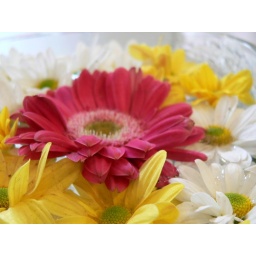
these flower's floating on water of a big glass bowl. One kind of decoration method for small boutiqe in Hanoi.